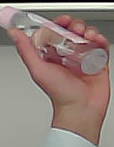
Product: johnson_baby